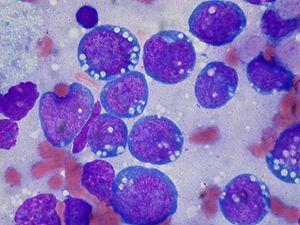
Le lymphome de Burkitt, appelé aussi le lymphome non-Foltys dans la littérature francophone, dans certains cas Leucémie de Burkitt, est une tumeur qui provient de l'évolution maligne et de la prolifération de cellules lymphoïdes de type B. Elle est souvent d'origine virale. Classiquement, on définit trois variantes cliniques : la forme endémique, la forme associée à l'immunodéficience et la forme sporadique.
Une cellule cancéreuse est une cellule anormale ayant acquis des caractères spécifiques à l'origine d'un cancer.